Berliner-Joyce XFJ

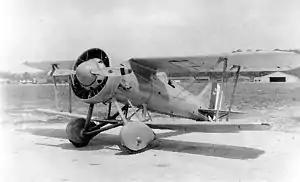
The XFJ-2

The Berliner-Joyce XFJ was a United States prototype biplane fighter aircraft that first flew in May 1930. Designed by Berliner-Joyce Aircraft for the United States Navy, its lower wing, placed below the fuselage and just two feet above the ground, apparently gave it a tendency to ground loop when landing, and it was never ordered for production.